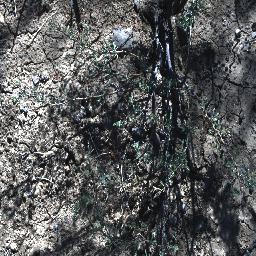
Label: prickly_acacia